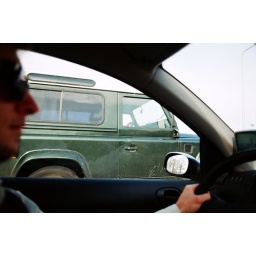
Giethoorn boat trip 4.8 x chilly sheep picnic in the car